Madoff investment scandal

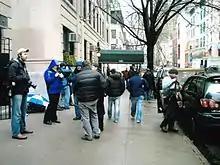
Photographers waiting outside the entrance to the apartment block where Bernard Madoff was under house arrest.

In his pleading allocution, Madoff admitted to running a Ponzi scheme and expressed regret for his "criminal acts". He stated that he had begun his scheme some time in the early 1990s. He wished to satisfy his clients' expectations of high returns he had promised, even though it was during an economic recession. He admitted that he hadn't invested any of his clients' money since the inception of his scheme. Instead, he merely deposited the money into his business account at Chase Manhattan Bank. He admitted to false trading activities masked by foreign transfers and false SEC returns. When clients requested account withdrawals, he paid them from the Chase account, claiming the profits were the result of his own unique "split-strike conversion strategy". He said he had every intention of terminating the scheme, but it proved "difficult, and ultimately impossible" to extricate himself. He eventually reconciled himself to being exposed as a fraud.